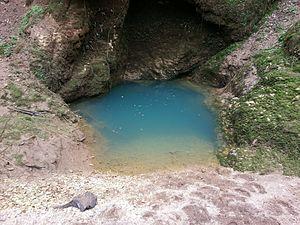
Le Frais-Puits de Quincey
Le Frais-Puits est un gouffre naturel inondé situé sur la commune de Quincey, dans la Haute-Saône. Il communique avec l'extérieur par une exsurgence temporaire de type vauclusien.
Quincey est une commune française située dans le département de la Haute-Saône, en région Bourgogne-Franche-Comté.